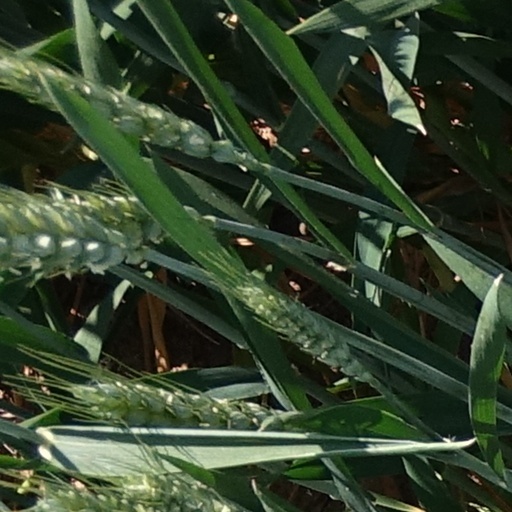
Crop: wheat